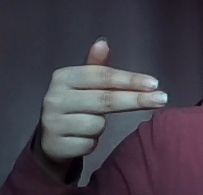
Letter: ghain